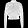
Label: Coat